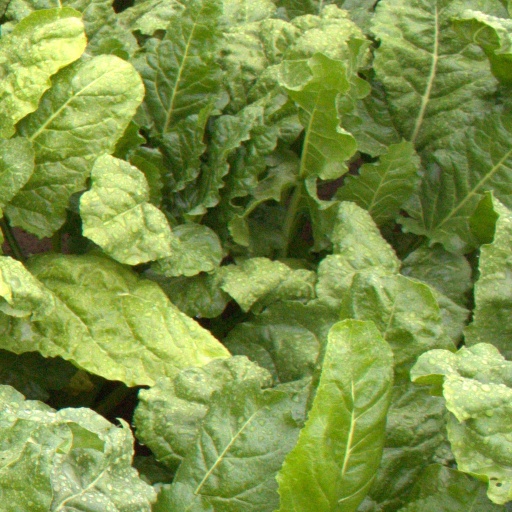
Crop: sugar beet